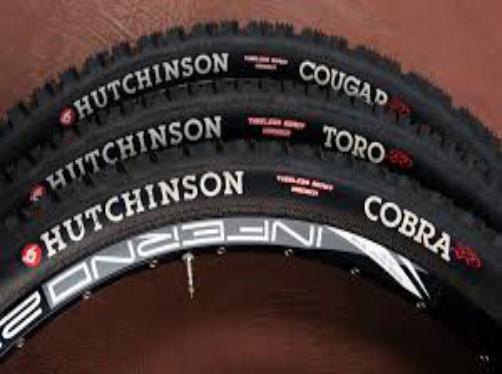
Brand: hutchinson tires
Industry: Transportation